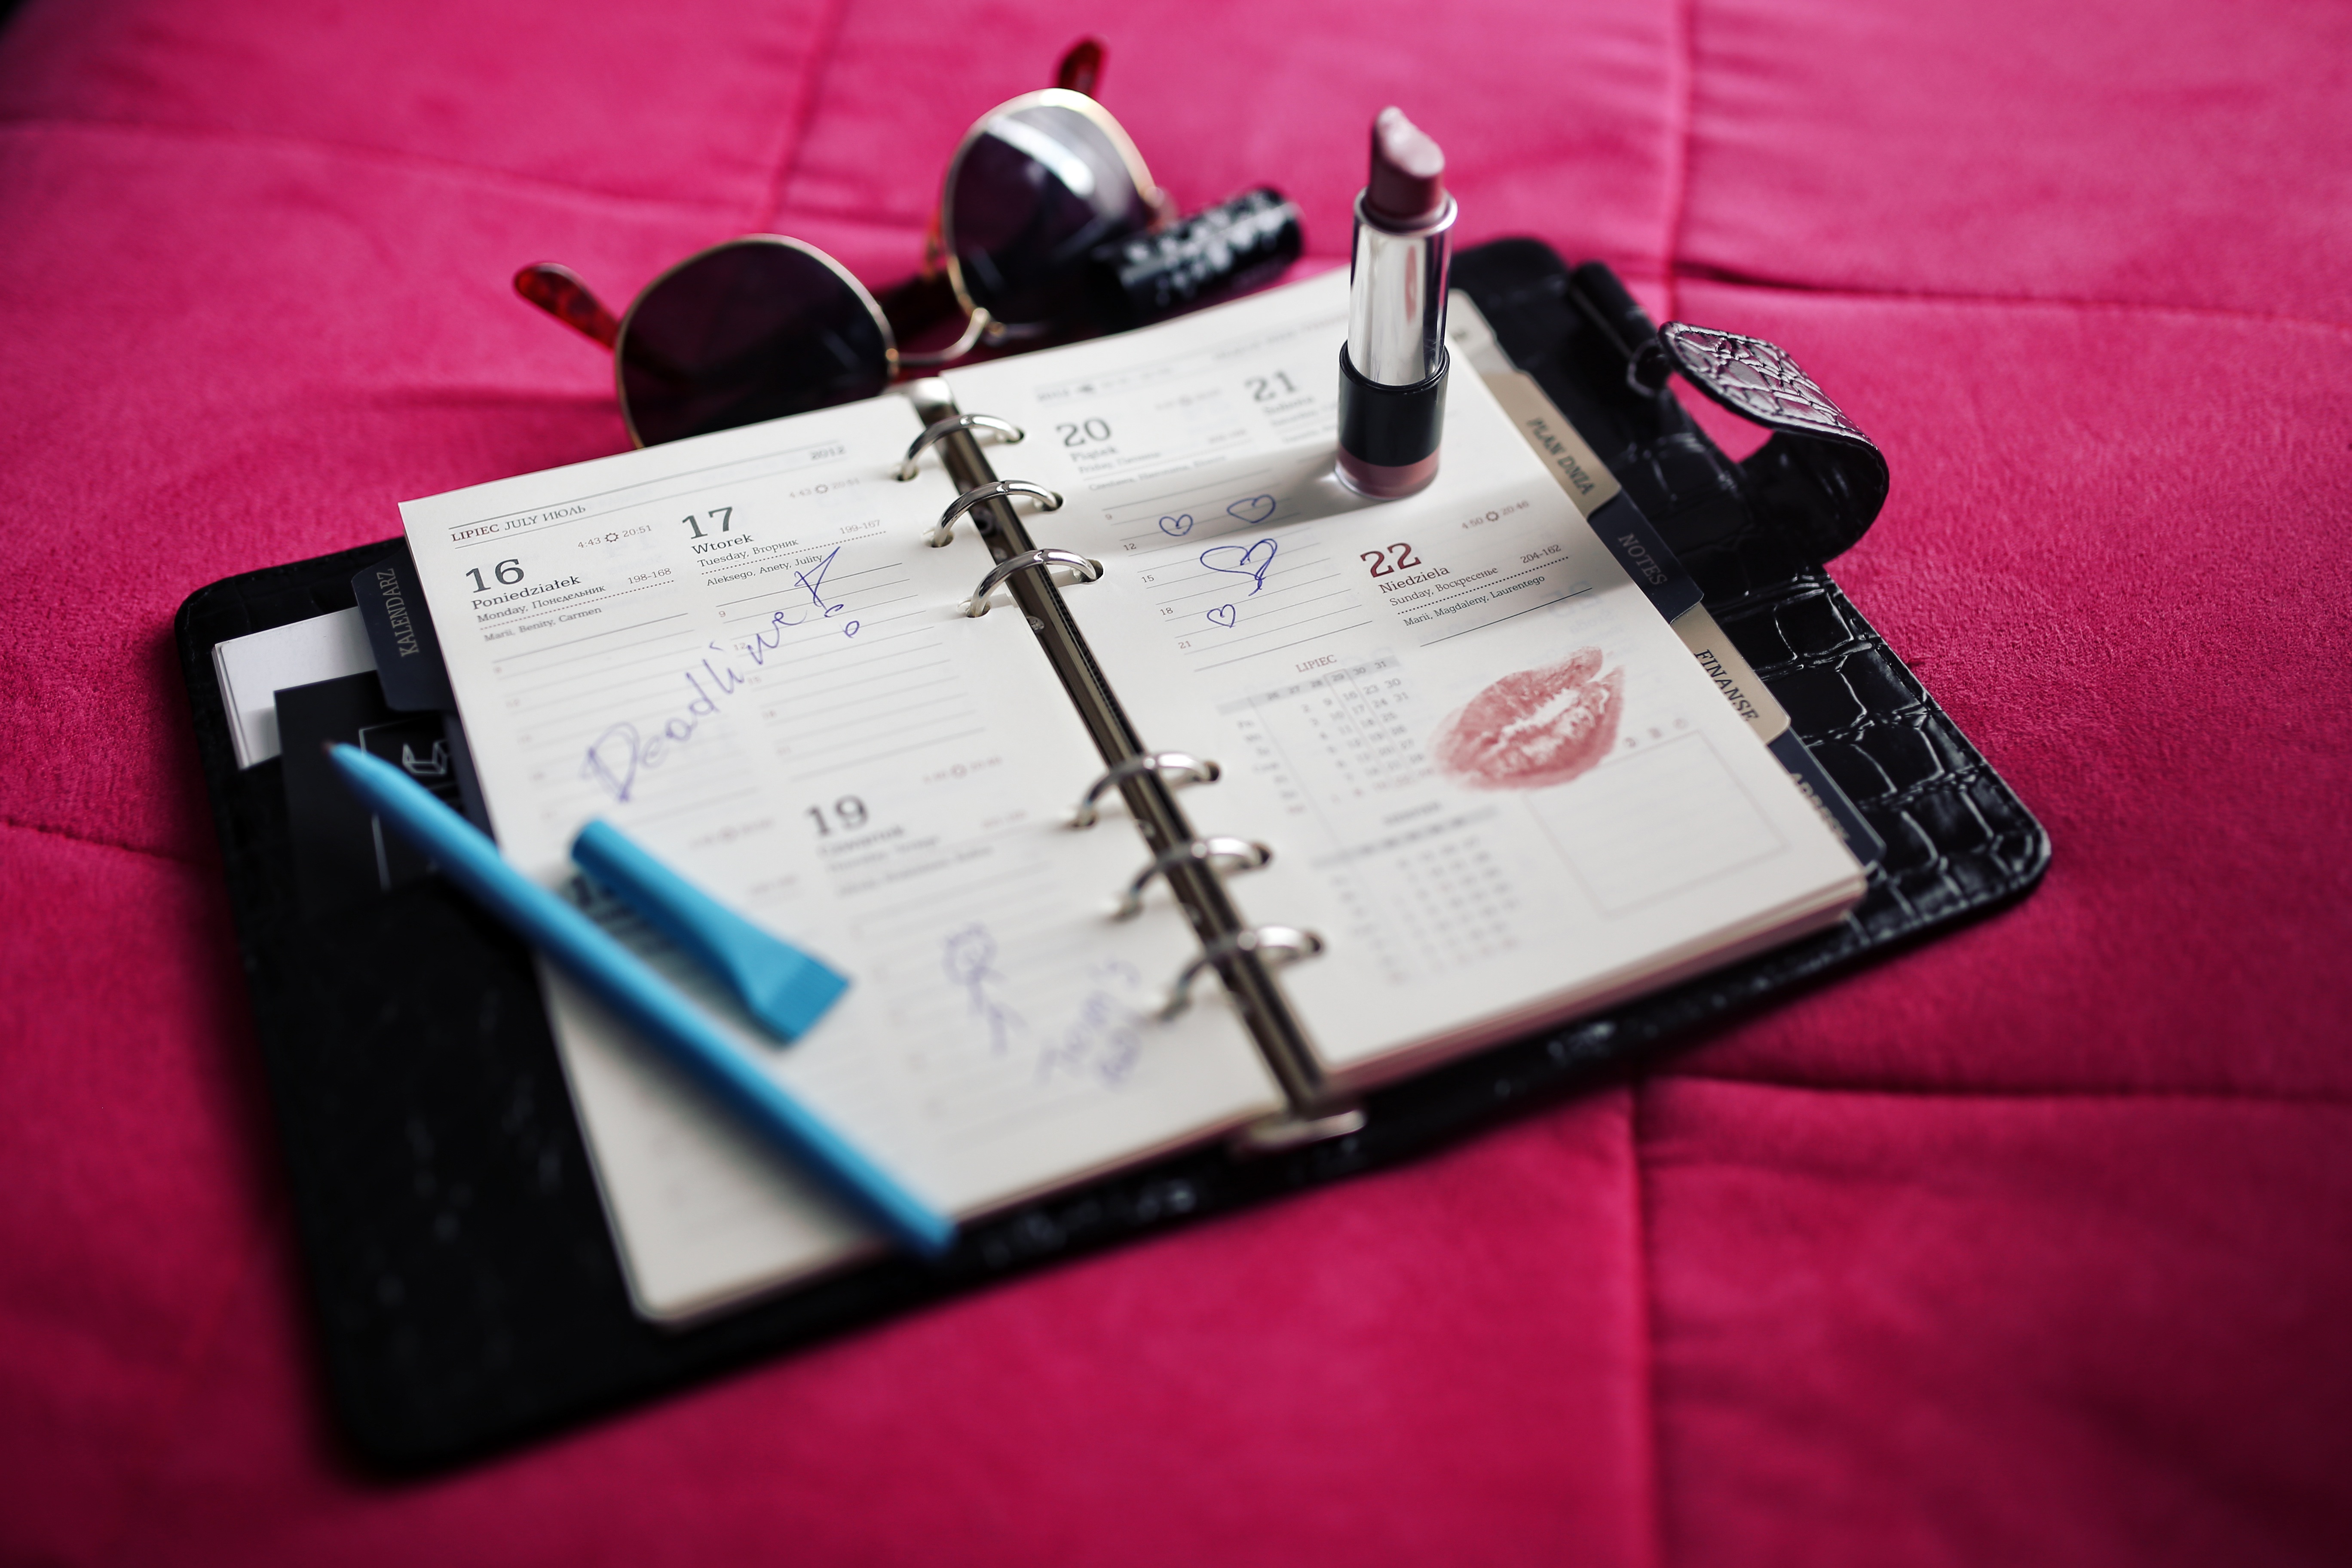
writing, female, red, black, pink, brand, art, women, calendar, shape, lipstick, organizer, electronic instrument